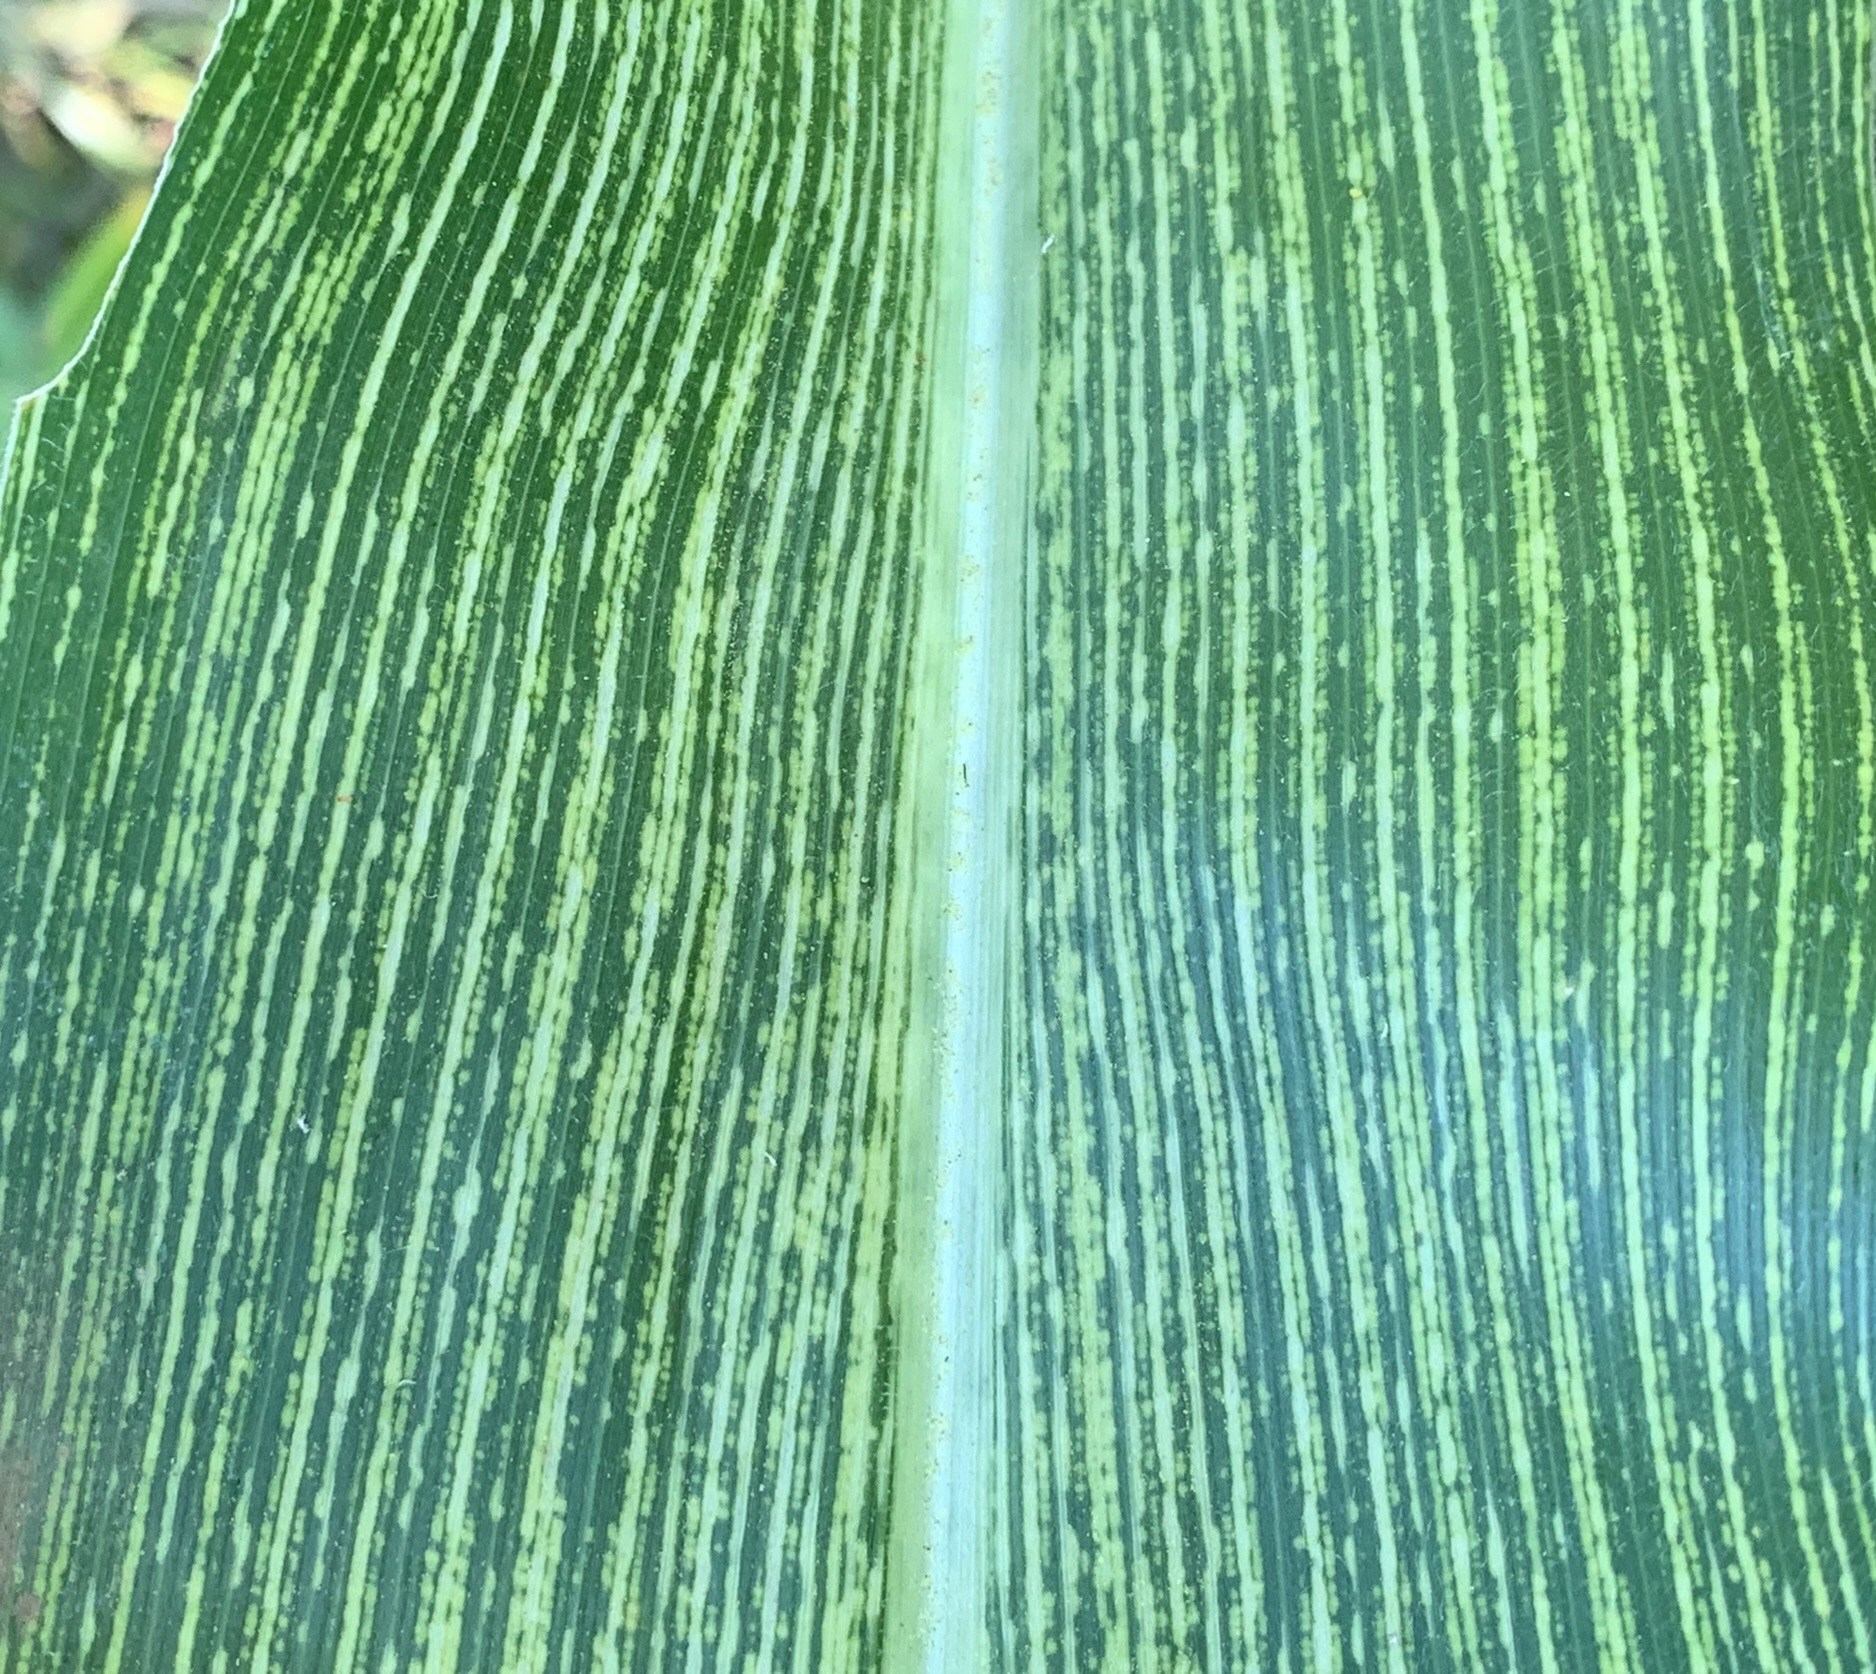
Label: MSV